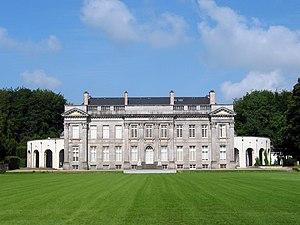
Seneffe (Belgique), la façade arrière du château (1763/1768 - Architecte: Laurent-Benoit Dewez).